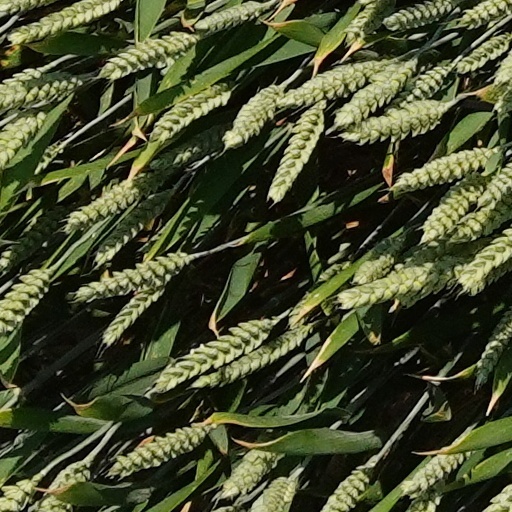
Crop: wheat